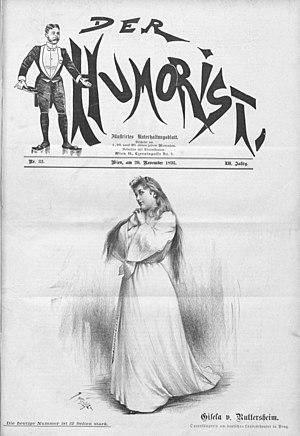
Ludwig Aloisius Minkus, dit Léon Minkus, est un compositeur autrichien de musique de ballet, un violoniste virtuose et un professeur de violon.